Robert C. Dunn

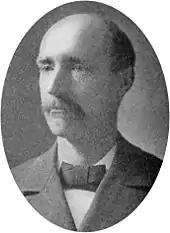
Robert C. Dunn, pre 1904

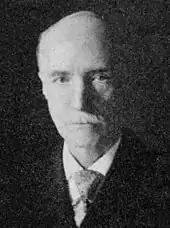
Robert C. Dunn, pre 1918

Robert Campbell Dunn (February 14, 1855 – October 28, 1918) was an Irish born American politician and businessman.